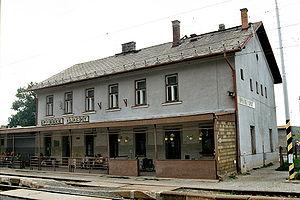
La ligne 187 des chemins de fer slovaque relie Spišské Vlachy à Spišské Podhradie.